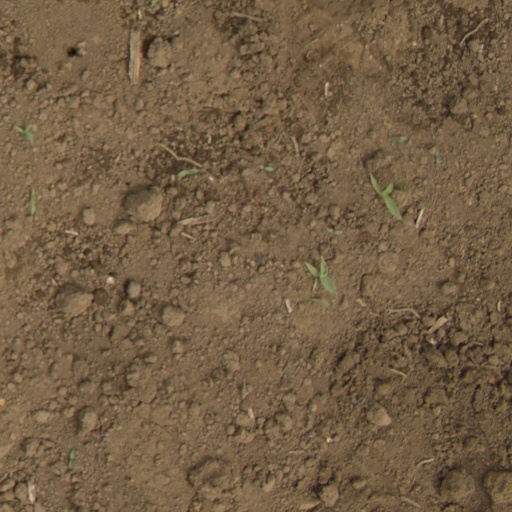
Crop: Jerusalem artichoke